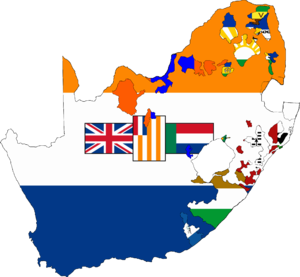
L'histoire de l'Afrique du Sud de 1948 à 1994 est marquée par la mise en place puis par le démantèlement de la politique d'apartheid. Successivement nommée Union d'Afrique du Sud puis République d'Afrique du Sud à partir de 1961, le pays connaît, durant cette période, un système de ségrégation raciale institutionnalisée. Trois ans de négociations constitutionnelles, à partir de 1991, entre le pouvoir blanc et les Partis anti-apartheid sont nécessaires pour que la démocratie représentative, que connaissait la minorité blanche soit étendue, en 1994, à la majorité noire de la population sud-africaine et que le premier président noir d'Afrique du Sud soit élu via des élections au suffrage universel.